Kutsal Damacana

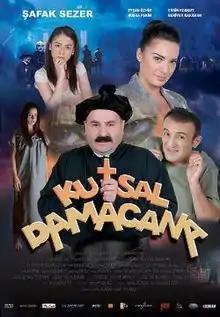
Theatrical poster

Kutsal Damacana is a 2007 Turkish comedy film, directed by Kamil Aydın, starring Şafak Sezer as a man who disguises himself as a priest to help remove a spell. The film, which went on nationwide general release across Turkey on , was one of the highest-grossing Turkish films of 2007 and was followed by the sequels "" (2010) and "" (2011).